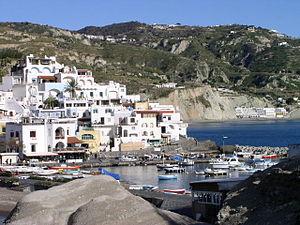
La 2ᵉ étape du Tour d'Italie 2013 s'est déroulée le dimanche 5 mai 2013, sur l'île d'Ischia entre Ischia et Forio, sous la forme d'un contre-la-montre par équipes d'une distance de 17,4 km. La formation britannique Sky remporte l'étape, devant Movistar et Astana. L'Italien Salvatore Puccio, premier de son équipe à avoir franchi la ligne d'arrivée, s'empare du maillot rose de leader du classement général, ainsi que du blanc du classement du meilleur jeune.
Ischia est une île italienne située en mer Tyrrhénienne, au nord du golfe de Naples, dans le groupe des îles Phlégréennes. Elle couvre une surface de 47 km², mesure 10 km d'est en ouest et 7 km du nord au sud. Ses quelque 62 000 habitants en font la troisième île italienne par la population, après la Sicile et la Sardaigne.